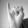
ASL letter: I